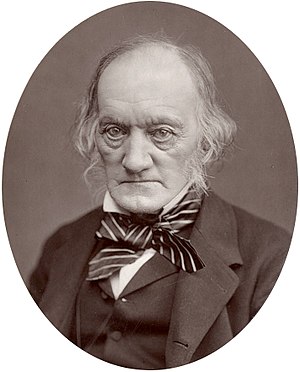
Copleymedaljen / Modtagere af medaljen / 1851–1900
Copleymedaljen er en pris givet af Royal Society of London for fremragende præstationer i forskning inden for enhver gren af naturvidenskaben, vekslende mellem de fysiske videnskaber og de biologiske videnskaber. Medaljen, der uddeles årligt, er den ældste Royal Society-medalje, der stadig uddeles, idet den første gang blev givet i 1731 til Stephen Gray. Den første kvinde, der fik medaljen var Dorothy Crowfoot Hodgkin i 1976.